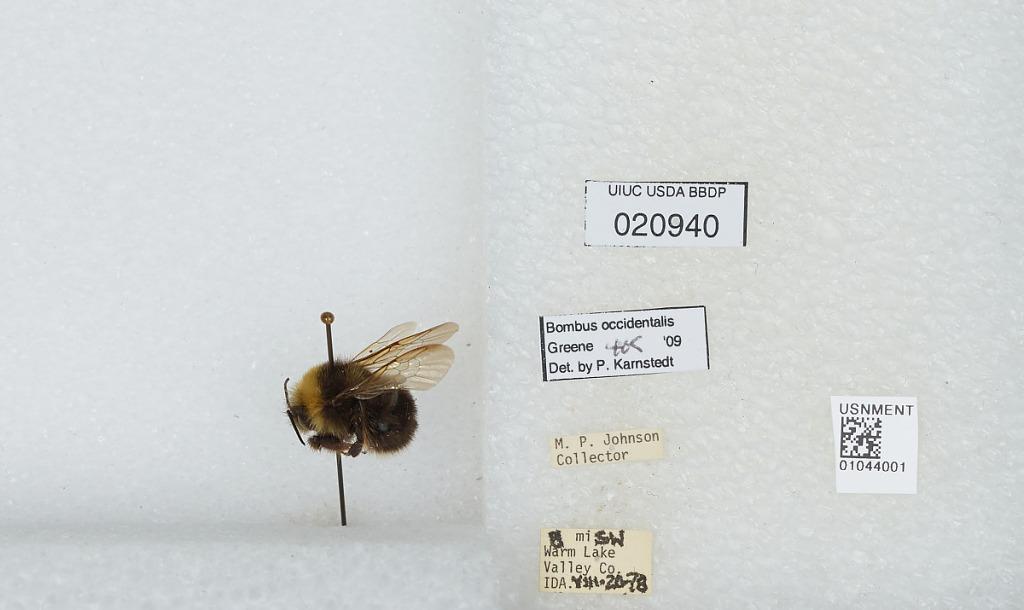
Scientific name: Bombus sp.
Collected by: M. Johnson
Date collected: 1978-8-20
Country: United States
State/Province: Idaho
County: Valley
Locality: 8 miles Southwest of Warm Lake
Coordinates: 44.5956, -115.74
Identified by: Karnstedt, P.